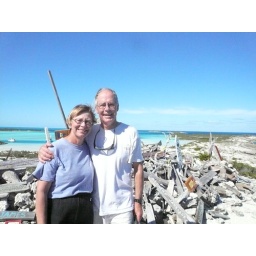
All the wood contains boat names - we drew ours in the sand